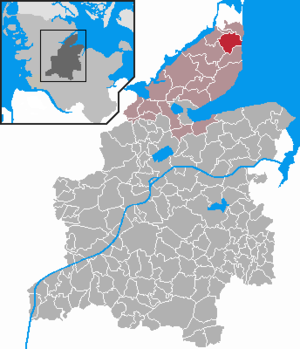
Dørphof
Kort
Dørphof, Thorpe eller Dörphof er en landsby og kommune i det nordlige Tyskland, beliggende under Rendsborg-Egernførde kreds i delstaten Slesvig-Holsten.